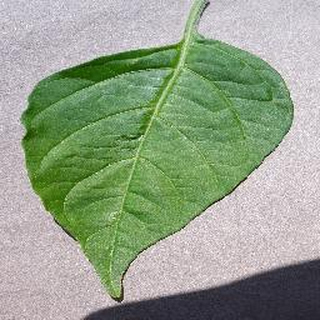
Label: healthy_bell_pepper